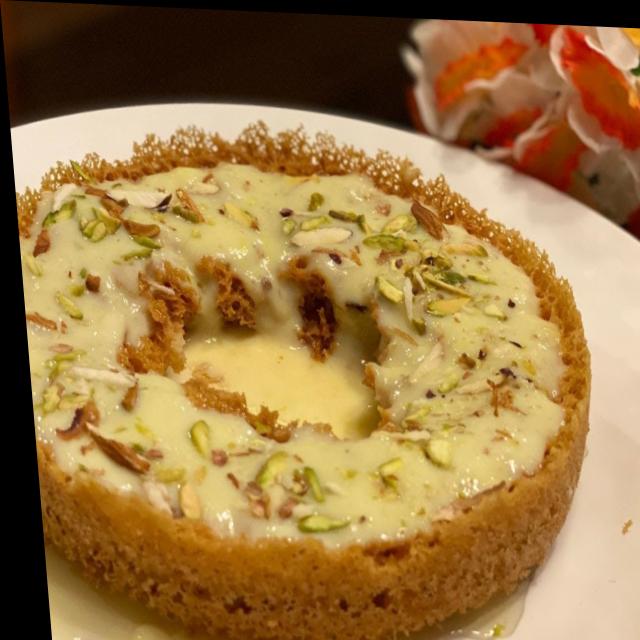
Dish: ghevar